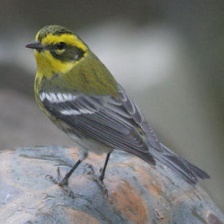
Species: TOWNSENDS WARBLER
Scientific name: SETOPHAGA TOWNSENDI